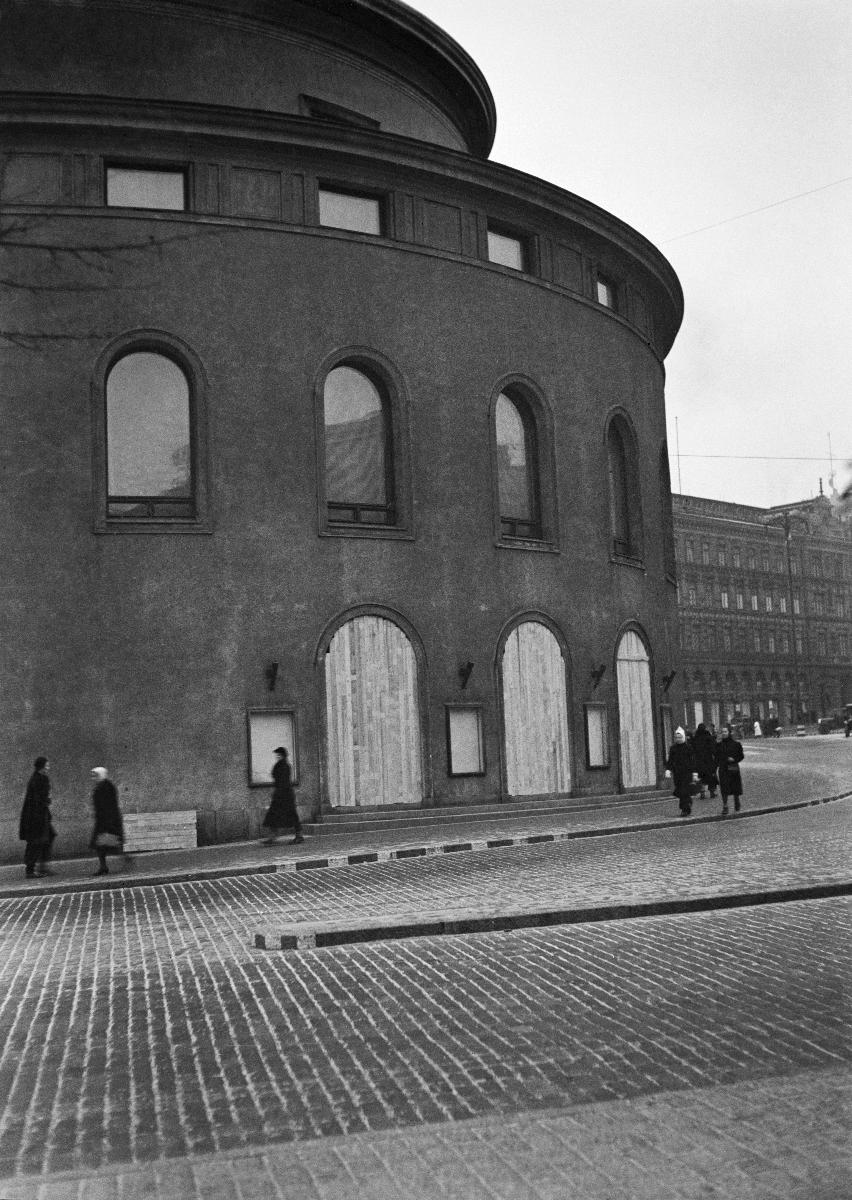
Suojavalmius Helsingissä
Skyddsberedskap i Helsingfors; Protection preparedness in Helsinki
sisällön kuvaus: Suojavalmius Helsingissä 1939. Ruotsalainen teatteri  / Ravintola Royal. content description: Protection preparedness in Helsinki 1939. The Swedish Theatre / Restaurant Savoy. innehållsbeskrivning: Skyddsberedskap i Helsingfors 1939. Svenska Teatern / Restaurang Savoy.
Kuvaaja: Sundström, Hugo, kuvaaja
Vuosi: 1939
Paikka: Suomi, Uusimaa, Helsinki; Suomi, Uusimaa, Helsinki, Mannerheimintie Helsinki
Aiheet: sodat; sota-aika; sirpalesuojat; HBL; suojat; kotirintama; wars; shelters; war; war time; protection; home front; wartime; krig; krigstid; splitterskydd; skydd; hemmafronten; hemmafront